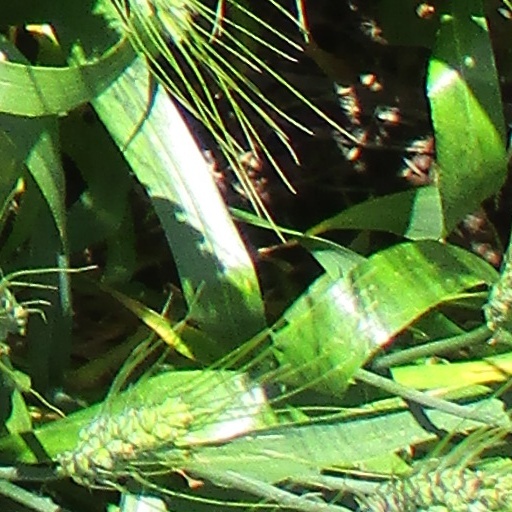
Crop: wheat